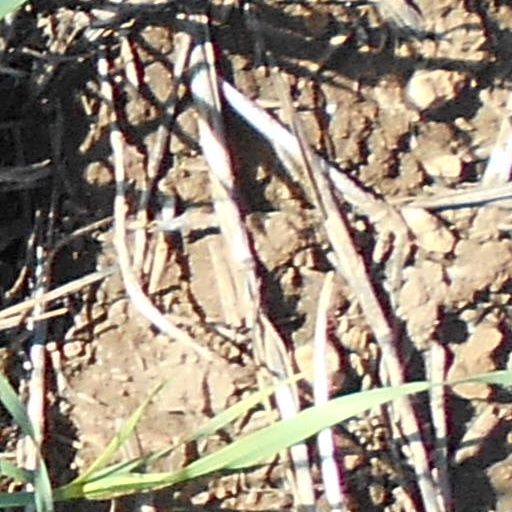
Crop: wheat